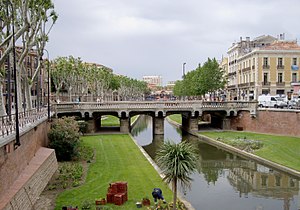
Perpignan
Den lille flod Basse i Perpignan
Den lille flod Basse i Perpignan
Perpignan er en kommune og by i Frankrig beliggende i departementet Pyrénées-Orientales og i regionen Occitanie. Internt i Pyrénées Orientales ligger Perpignan i området Roussillon, hvori det er hovedby.